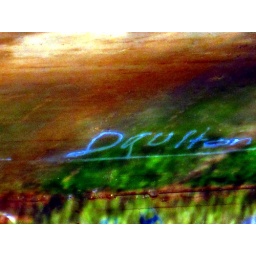
the bottom 1/4 is reflection in the water - this is an arched bridge tagged on the underside